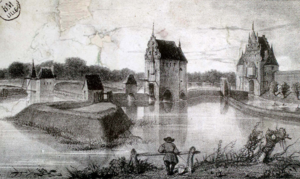
Ce fichier est recadré pour être utilisé dans les articles, pour le fichier d'origine voir
L'enceinte de Lille est un ancien ensemble de fortifications qui protégeait la ville de Lille entre le Moyen Âge et le XXᵉ siècle.
Liste des portes de ville de Lille.